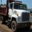
Label: truck